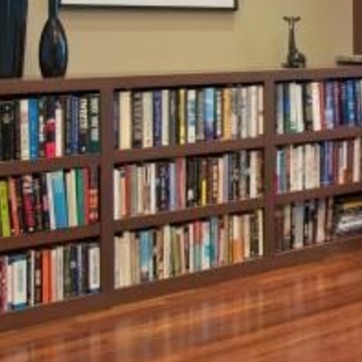
Material: paper